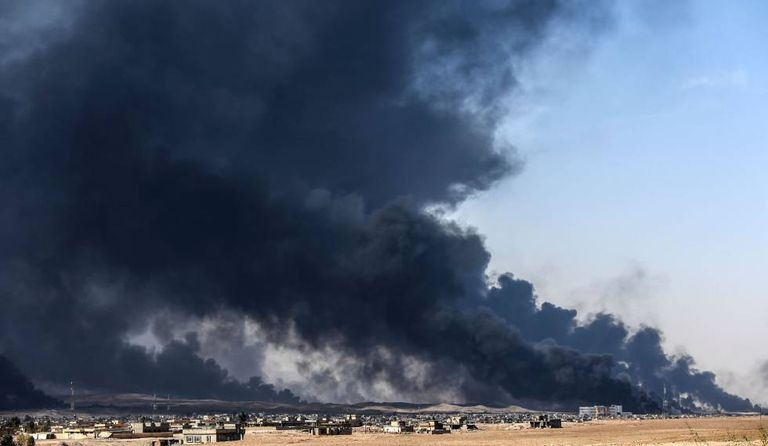
Fire: no
Smoke: yes